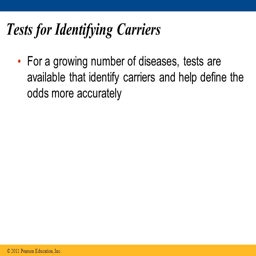
tests for identifying carriers for a growing number of diseases , tests are available that identify carriers and help define the odds more accurately © publisher